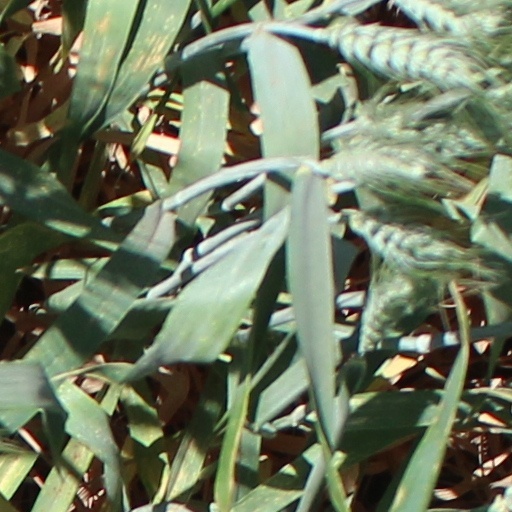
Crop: wheat